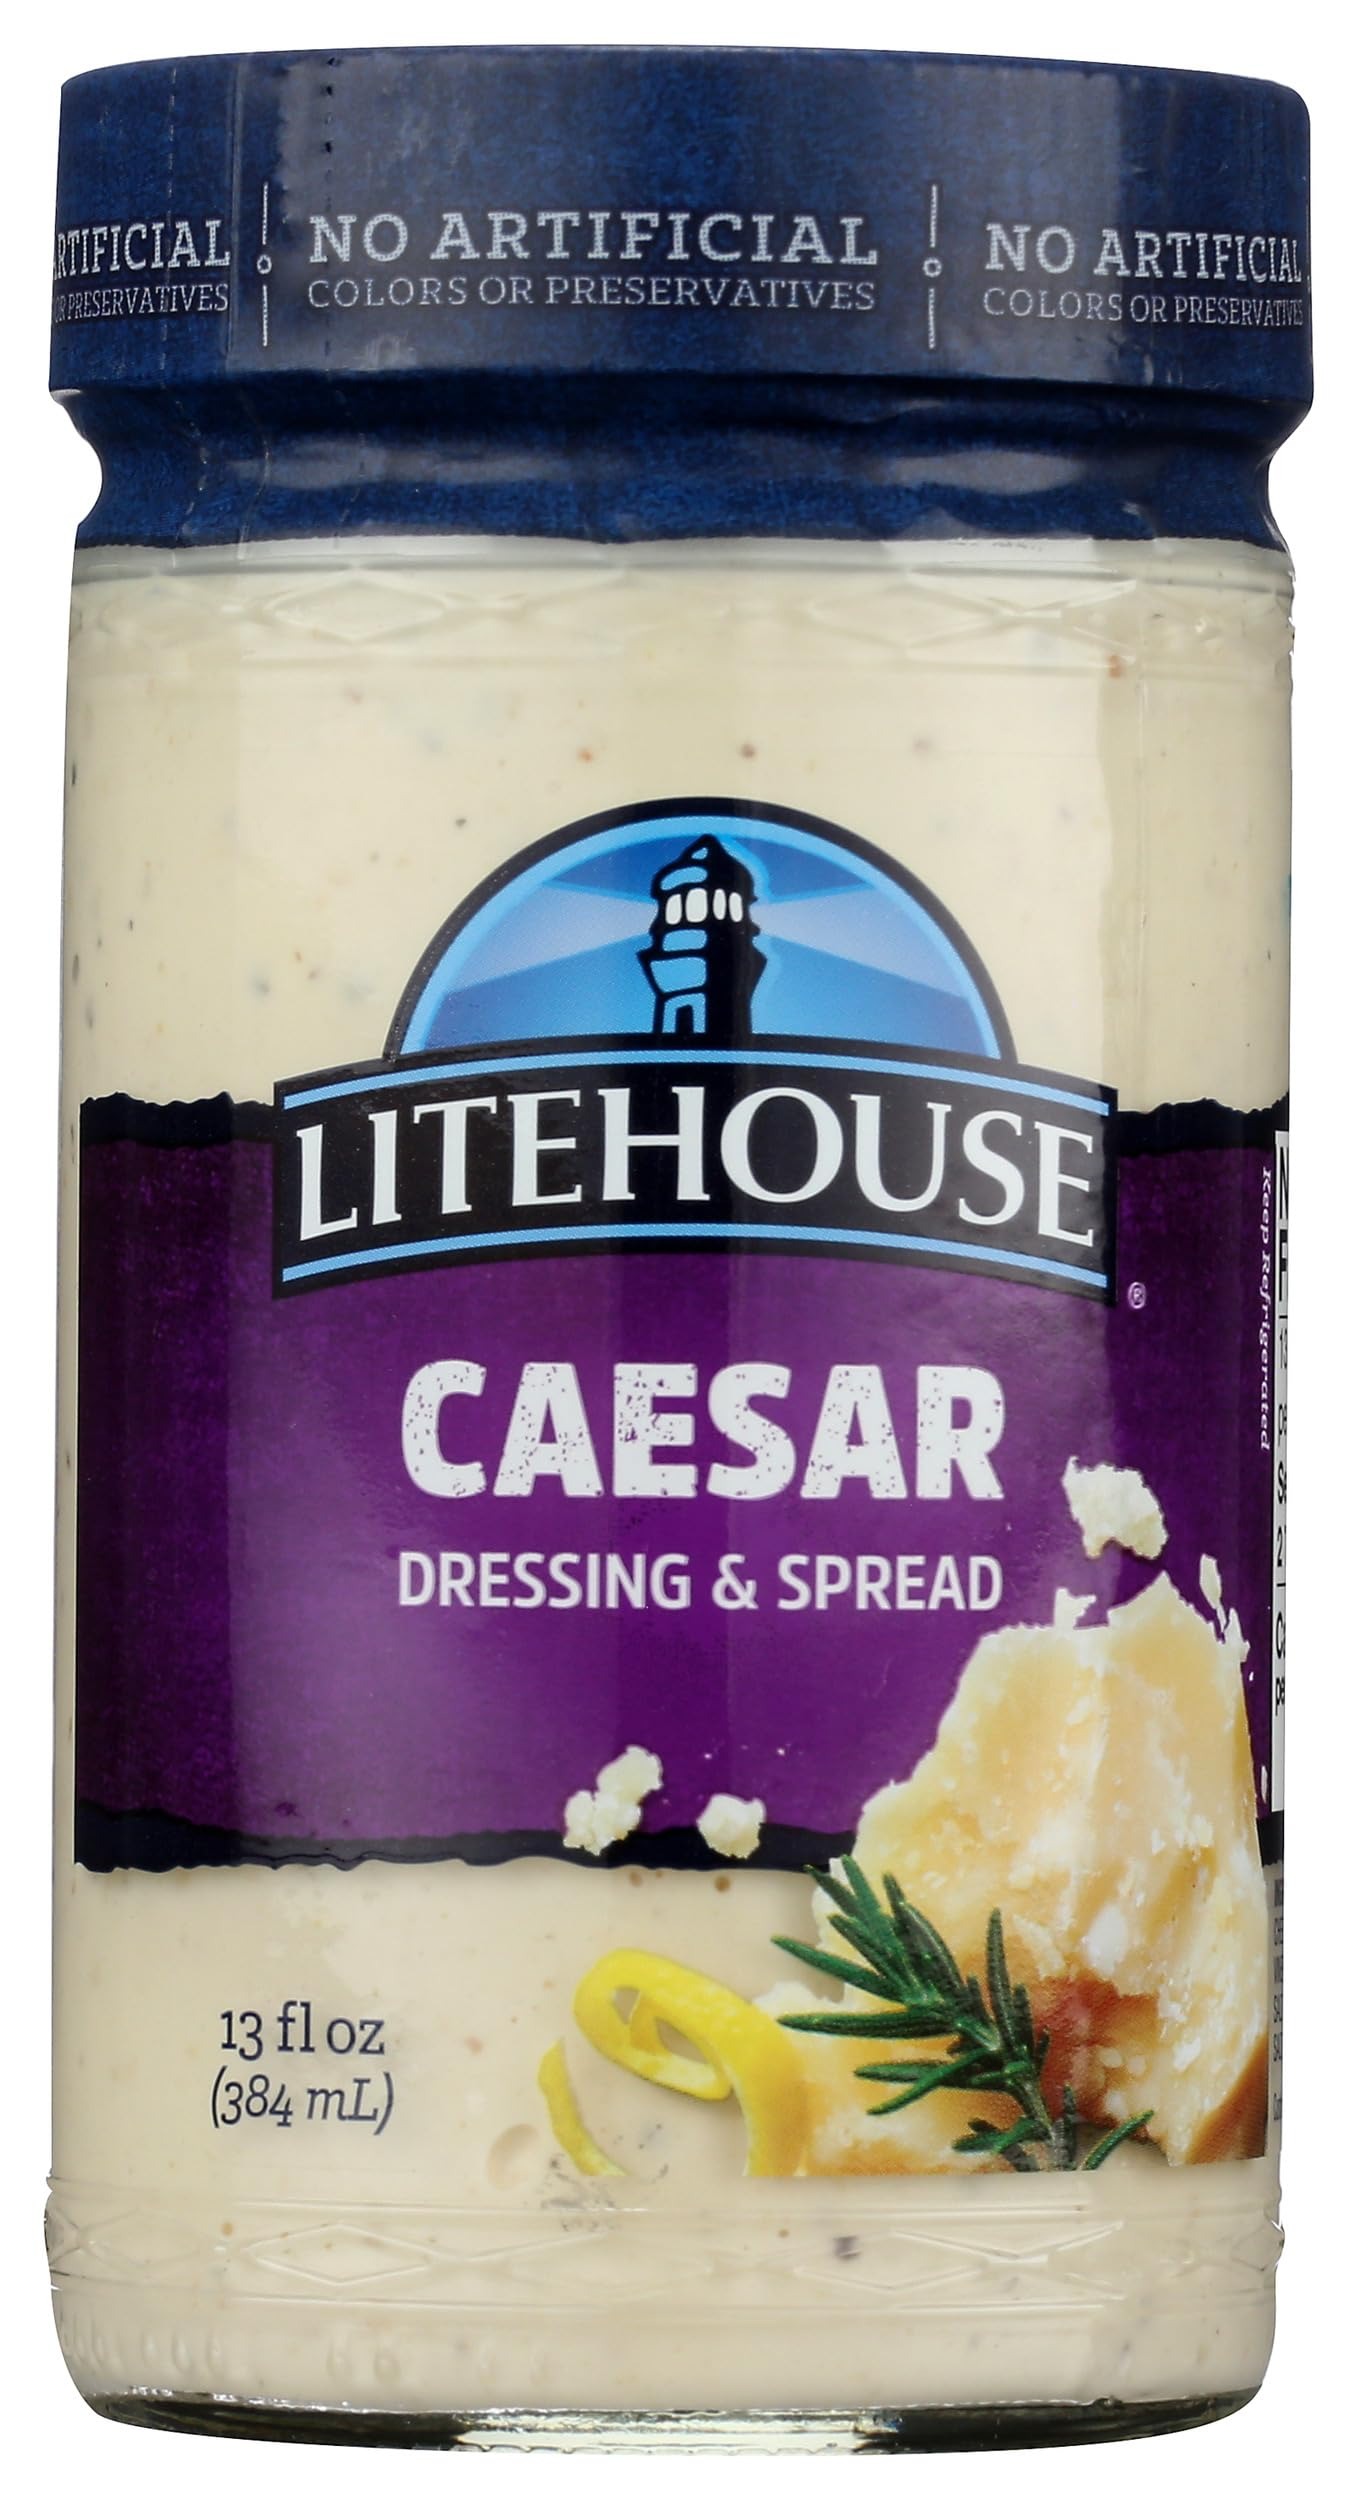
Item Name: LITEHOUSE Caesar Dressing, 13 FZ
Bullet Point 1: Gluten-free
Bullet Point 2: No high fructose corn syrup
Bullet Point 3: No msg
Bullet Point 4: No preservatives
Bullet Point 5: One 13 fl oz jar of Litehouse caesar caesar dressing & dip
Product Description: Grocery Dairy
Value: 13.0
Unit: Fl Oz

Price: 4.16